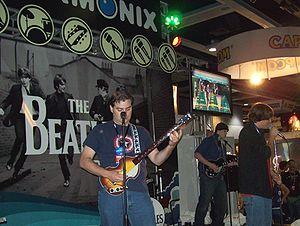
Trois personnes jouant au jeu vidéo The Beatles: Rock Band à la Penny Arcade Expo à Seattle, Washington, États-Unis.
The Beatles: Rock Band est un jeu vidéo développé par Harmonix et édité par MTV Games. Il s'agit d'un jeu de rythme basé sur les Beatles, célèbre groupe musical anglais des années 1960. Publié sur PlayStation 3, Xbox 360 et Wii le 9 septembre 2009, il est le troisième opus de la série Rock Band.